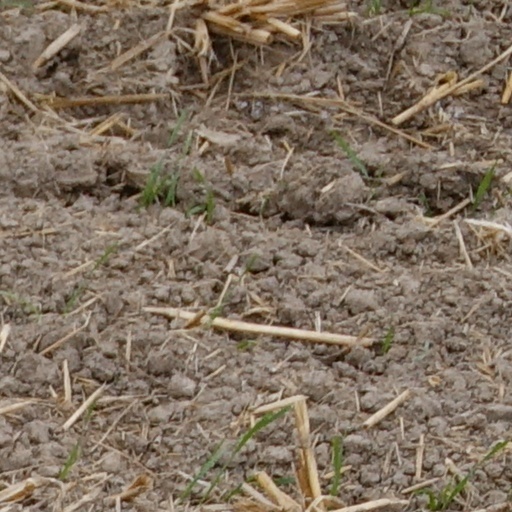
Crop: wheat